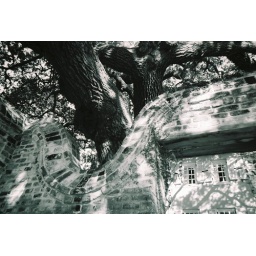
wall restructured around tree